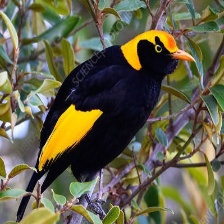
Species: REGENT BOWERBIRD
Scientific name: SERICULUS CHRYSOCEPHALUS